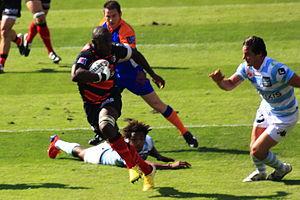
Nyanga accélère après avoir évité le plaquage de Fall
Yannick Nyanga Kabasele, né le 19 décembre 1983 à Kinshasa, est un joueur de rugby à XV et à sept français. Il évolue au poste de troisième ligne aile en équipe de France et au sein des effectifs de l'AS Béziers, du Stade toulousain, où il passe l'essentiel de sa carrière, de 2005 à 2015, et du Racing 92, où il termine sa carrière de joueur en 2018. Il reste dans ce club pour occuper le poste de directeur sportif dès l'année suivante.